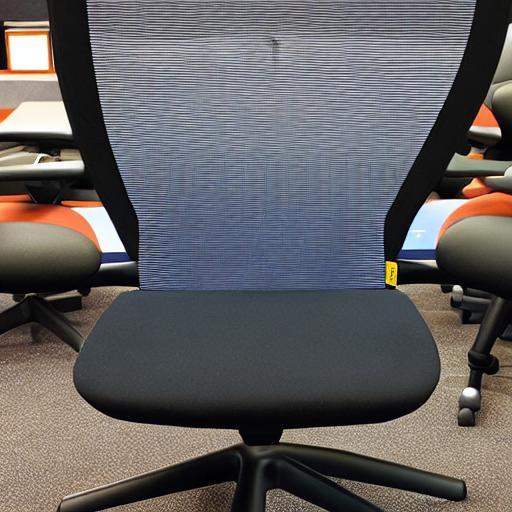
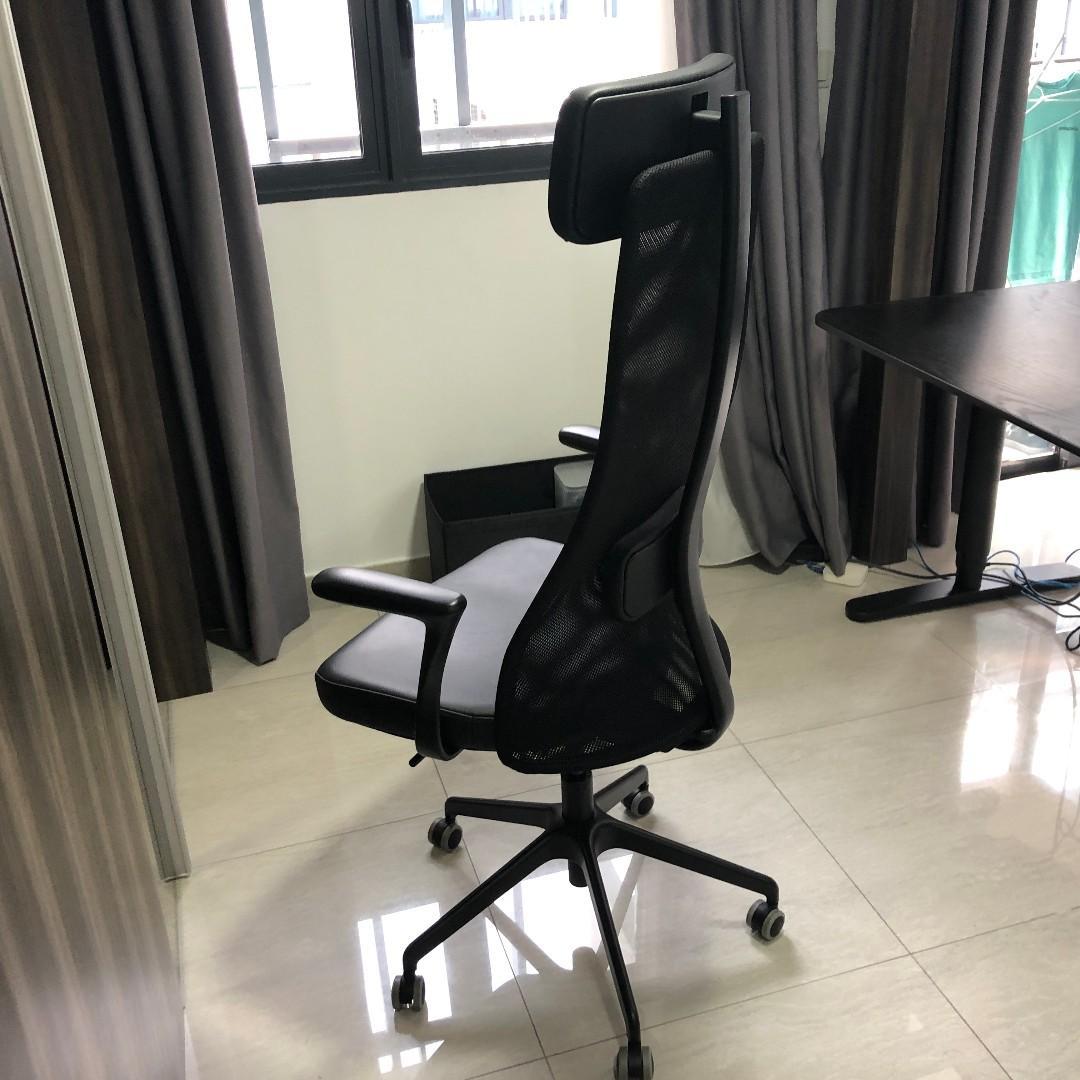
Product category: items_chair
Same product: no